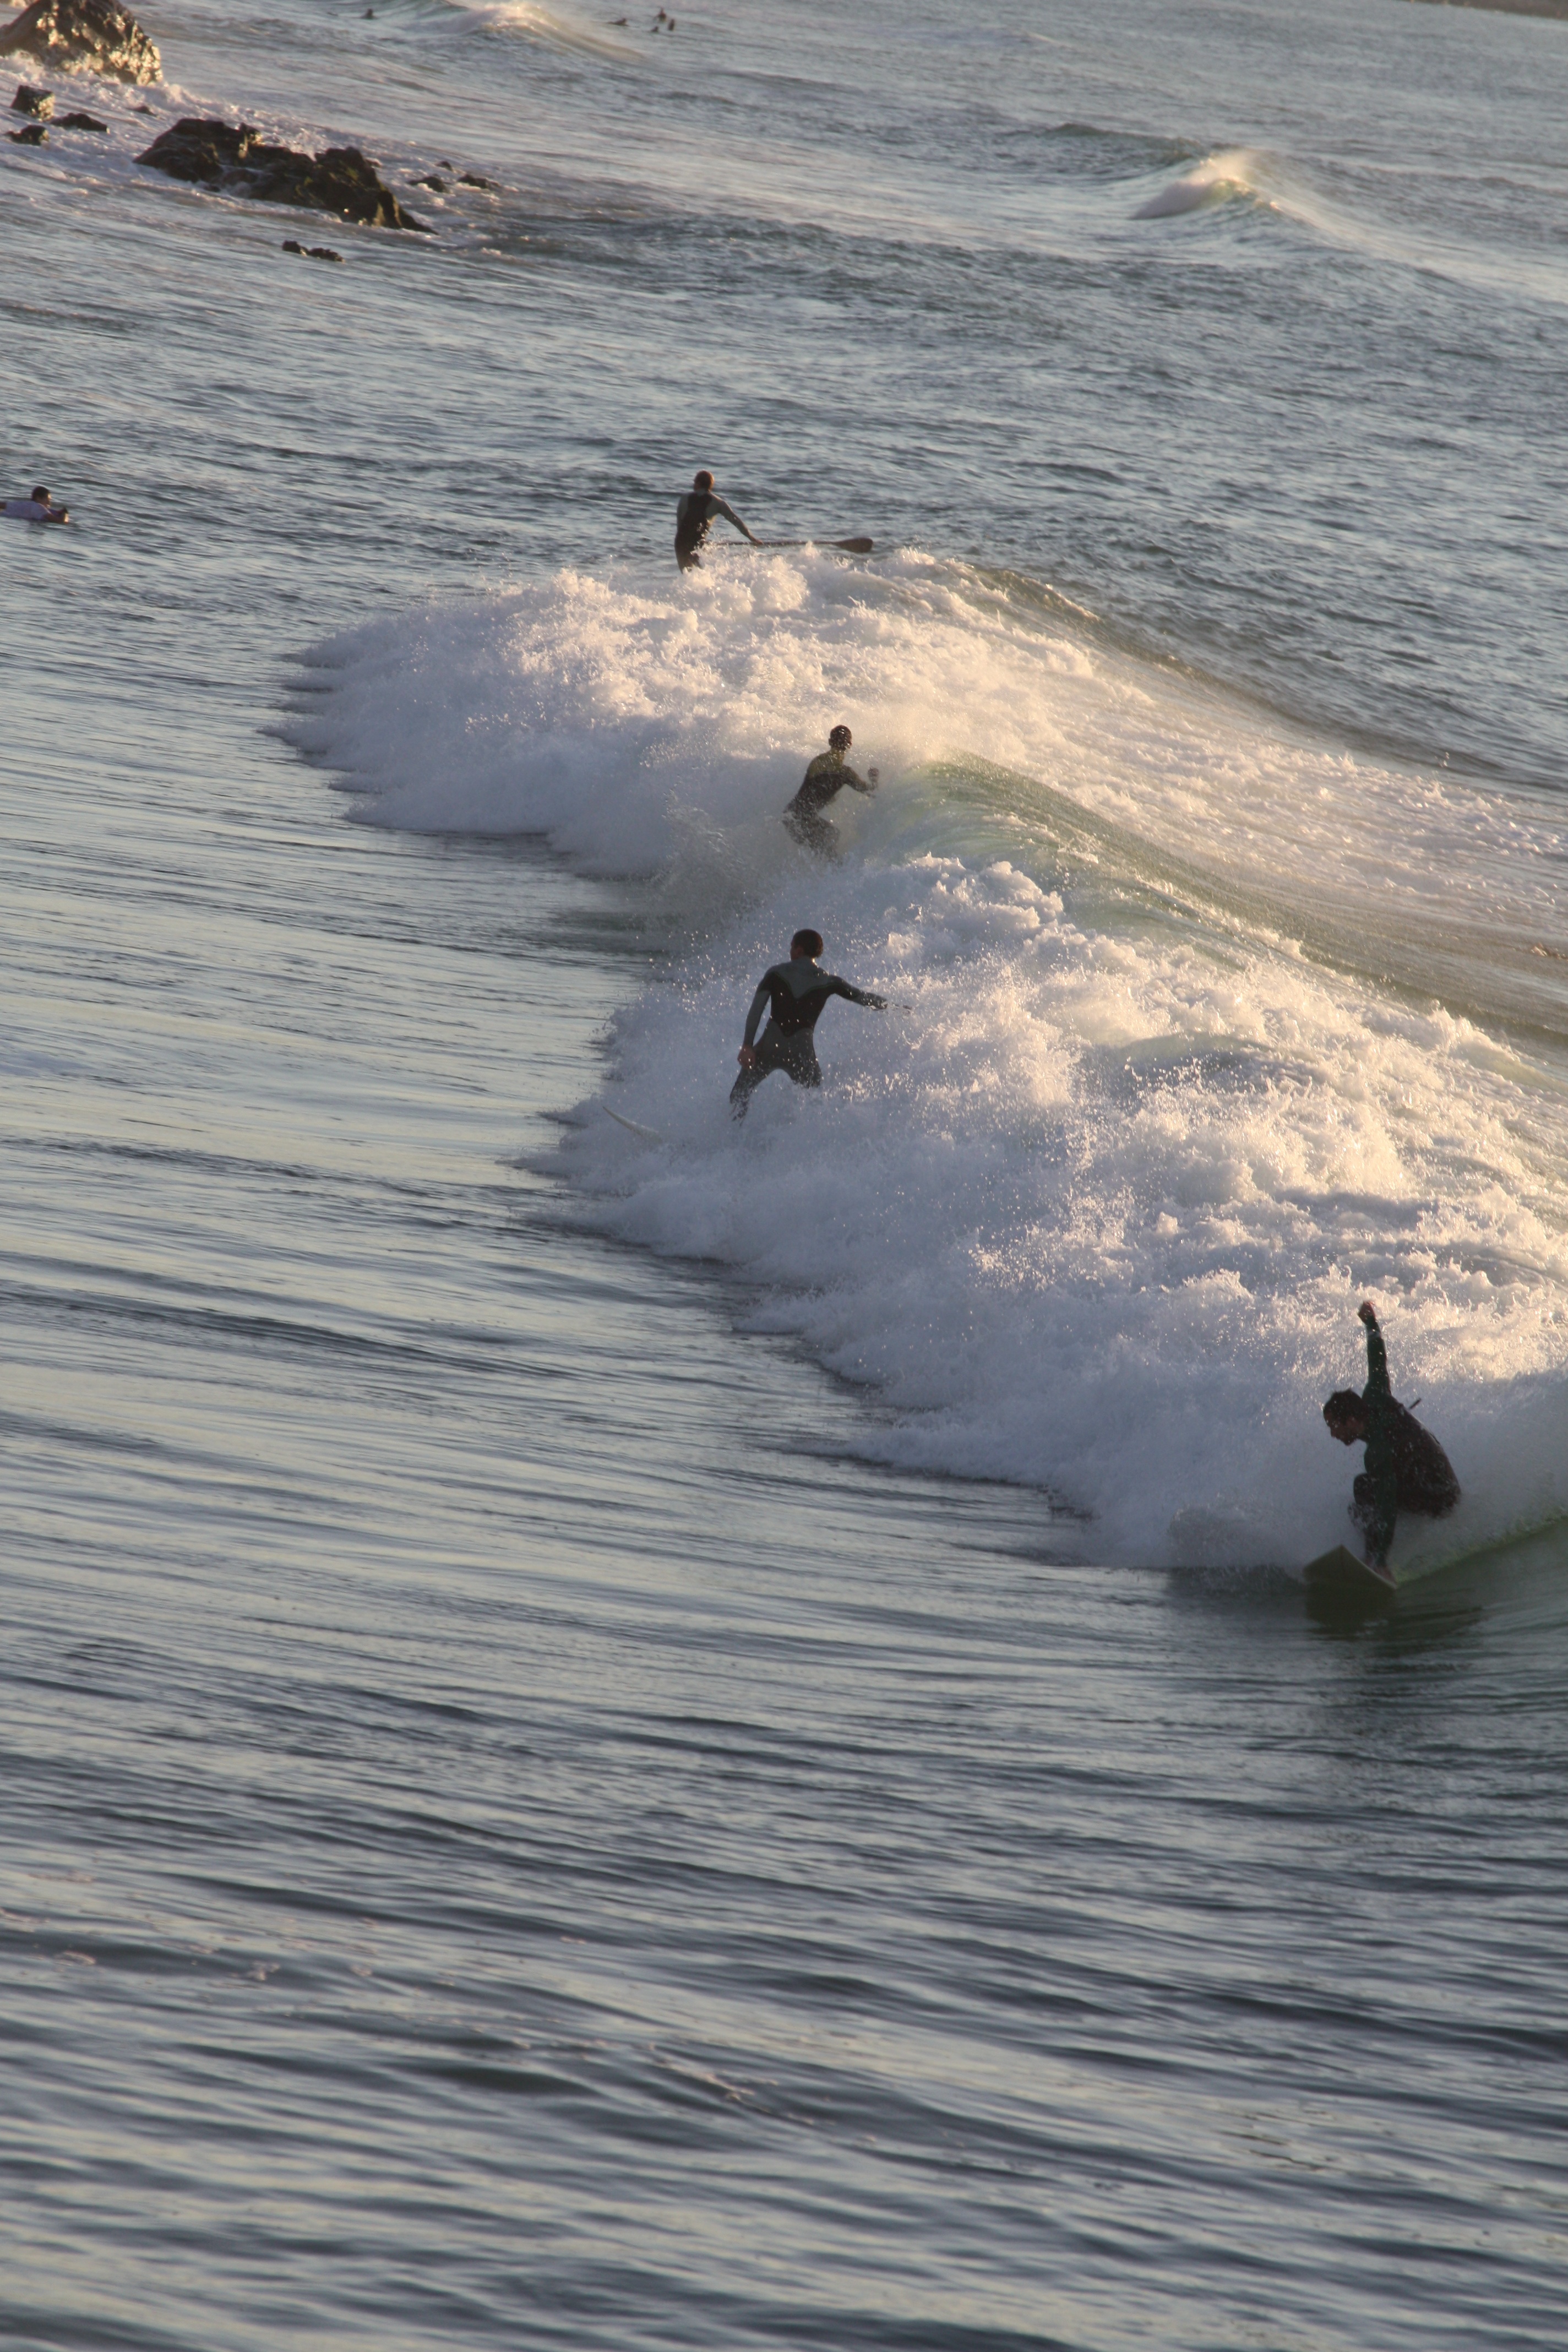
beach, sea, coast, water, sand, ocean, wave, summer, france, surf, surfing, surfboard, sports, biarritz, water sport, wind wave, boardsport, surfing equipment and supplies, surface water sports